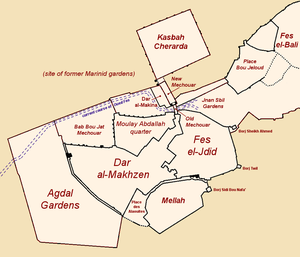
Plan de Fes el Jdid, avec ses parties principales, incluant le Dar al-Makhzen. Note: Ici une version révisée/modifiée de ""Fes el-Jdid plan.png"". Je l'ai téléchargé séparément et nommé ""version 2"" puisqu'il est possible que certains la trouveront moins agréable esthétiquement que la version précédente. Les différence principales sont: 1) Le cours approximatif de la rivière a été ajouté, car c'est un sujet mentionné quelques fois sur la page pour laquelle la carte était conçue. (Je l'ai dessiné en consultant des cartes dans des sources fiables et en vérifiant visuellement les images satellites de Google.) 2) Certains détails ont été ajoutés pour indiquer les structures fortifiées des portes Bab Dekkakine, Bab al-Amer, Bab Semmarine, et Bab Agdal. 3) Des modifications mineures mais significatifs au tracée des remparts à droite du Vieux Méchouar